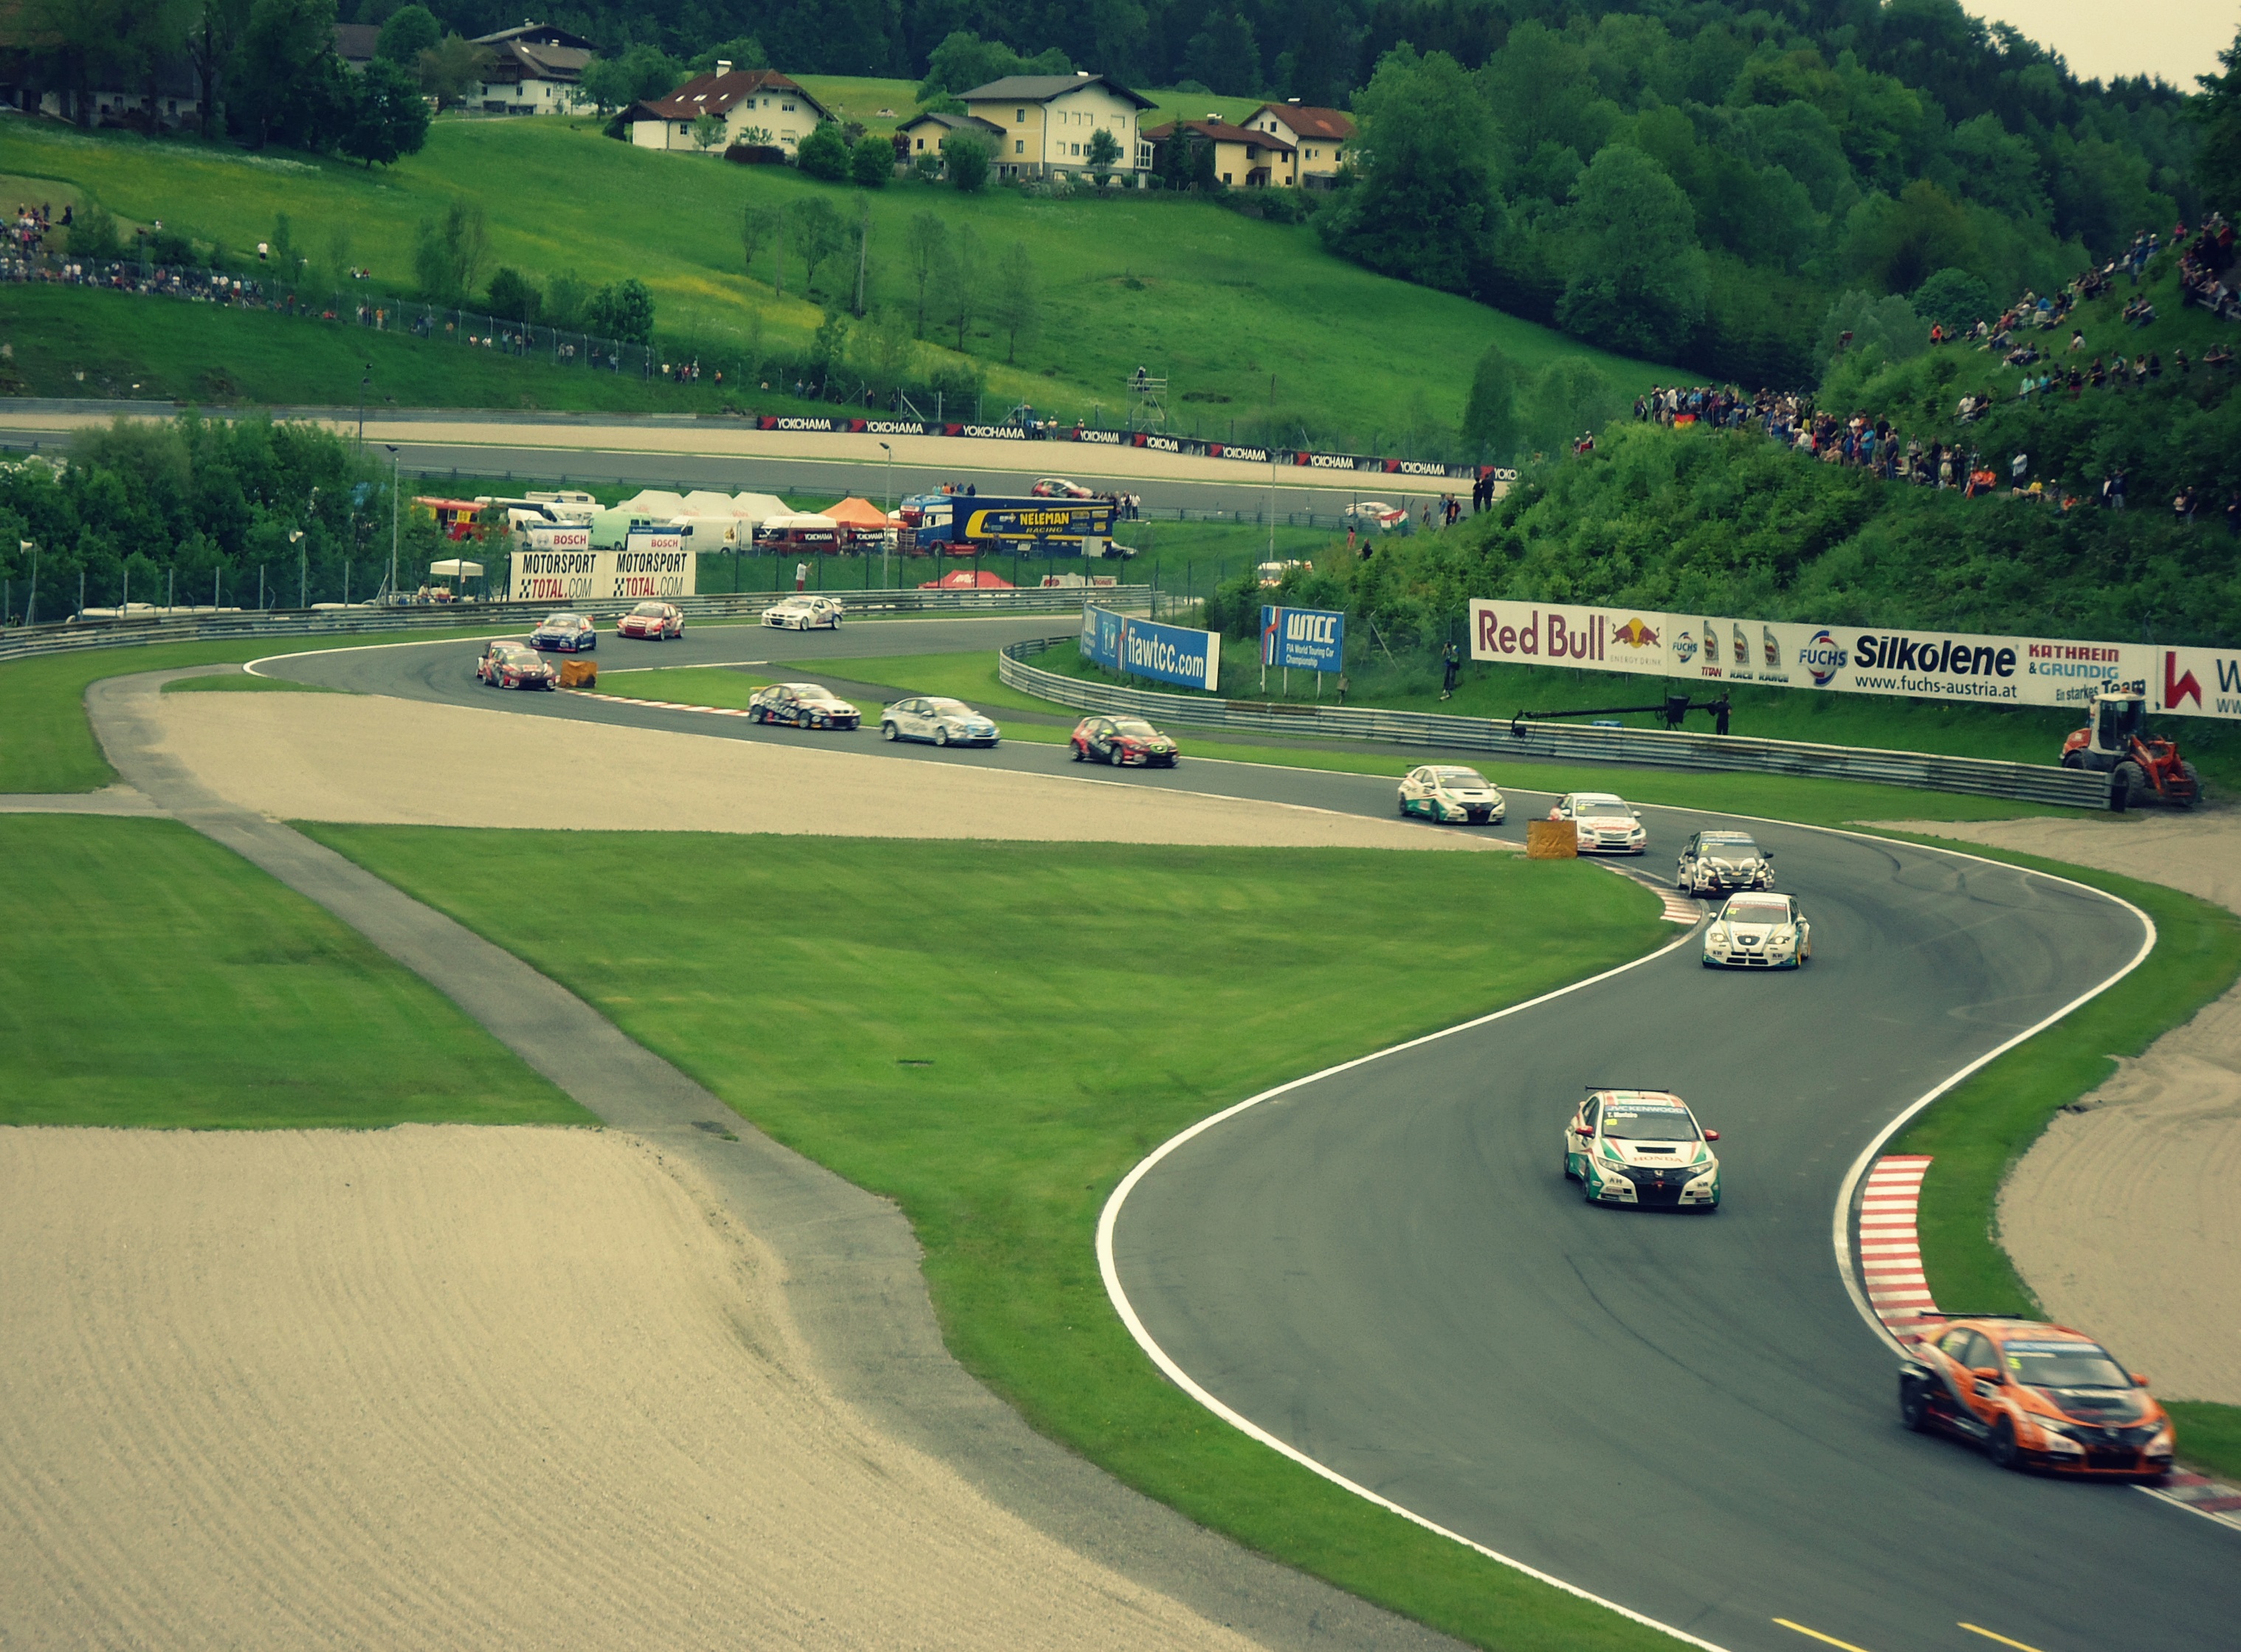
structure, road, sport, hill, highway, asphalt, curve, route, start, race, infrastructure, autos, honda, race track, motorsport, salzburg, mature, bird's eye view, racing car, car racing, aerial photography, viewers, residential area, sport venue, controlled access highway, salzburgring, wtcc